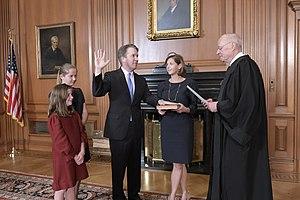
Brett Michael Kavanaugh [ˈkævənɔː], né le 12 février 1965 à Washington, D.C., est un juge fédéral américain siégeant à la Cour suprême des États-Unis depuis le 6 octobre 2018. Il siégeait auparavant à la cour d'appel des États-Unis pour le circuit du district de Columbia à la suite de sa nomination par le président George W. Bush en 2006.